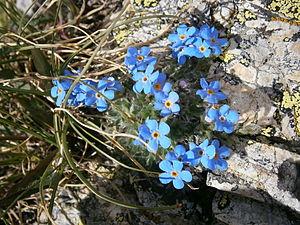
Roi des Alpes dans les Grandes Rousses
En montagne, la végétation change progressivement selon l'altitude, l'exposition au soleil, et la situation géographique du massif montagneux. On distingue cinq « étages » ou écosystèmes successifs, avec pour chacun un paysage et une végétation caractéristiques :
Le myosotis nain est une espèce de plante vivace de la famille des Boraginaceae.